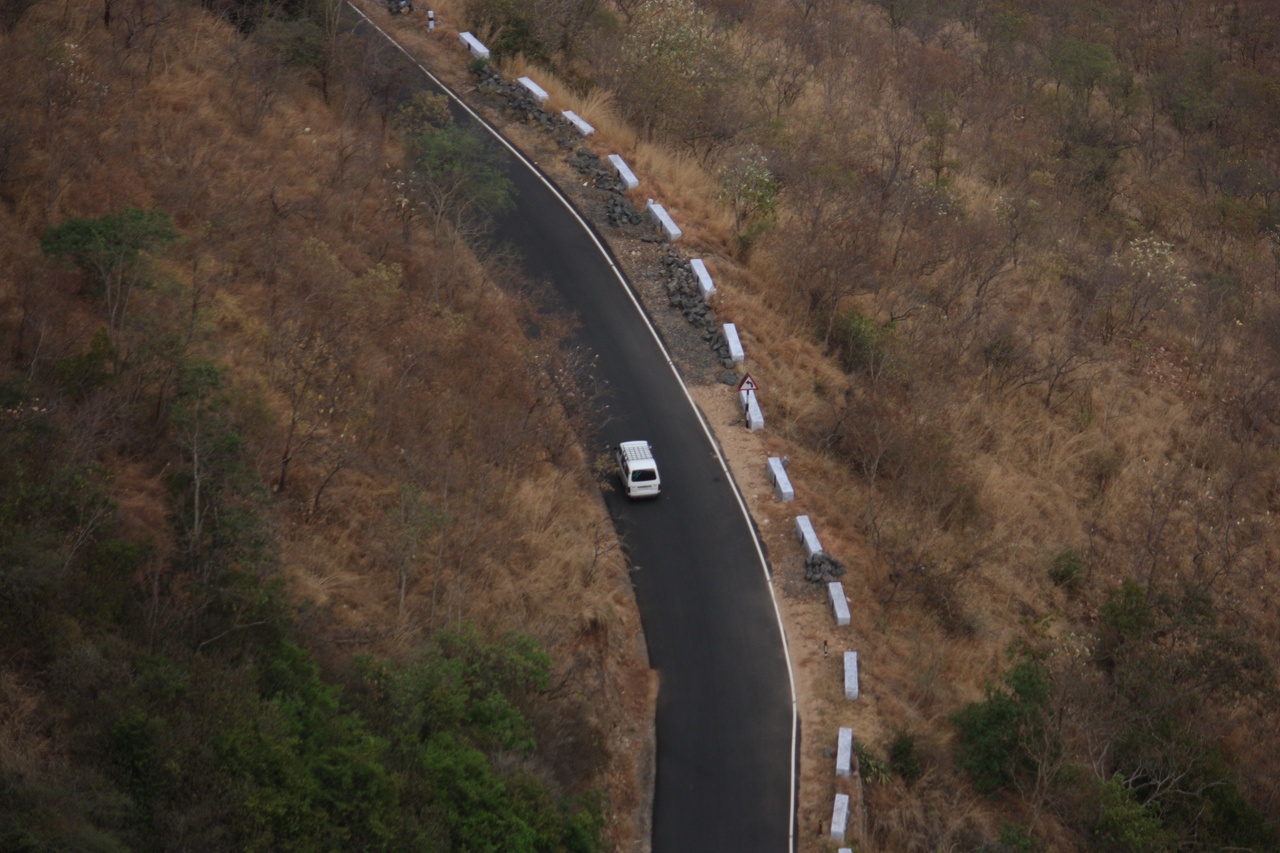
birds eye view